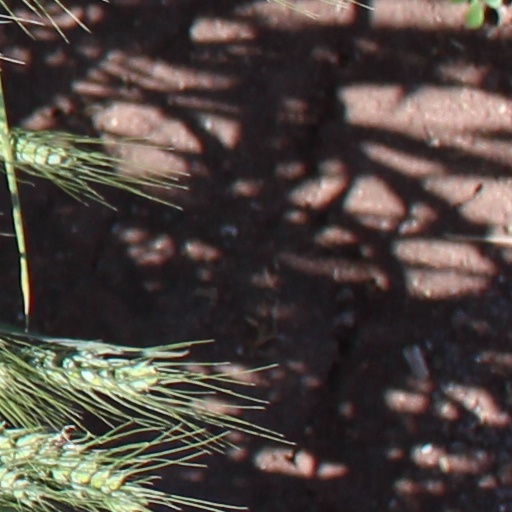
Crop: wheat